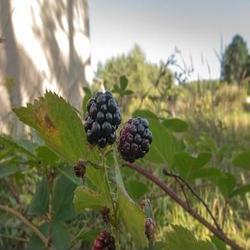
Label: Blackberry